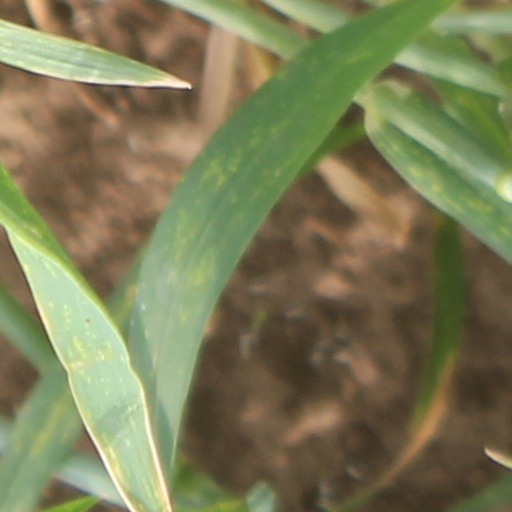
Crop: wheat